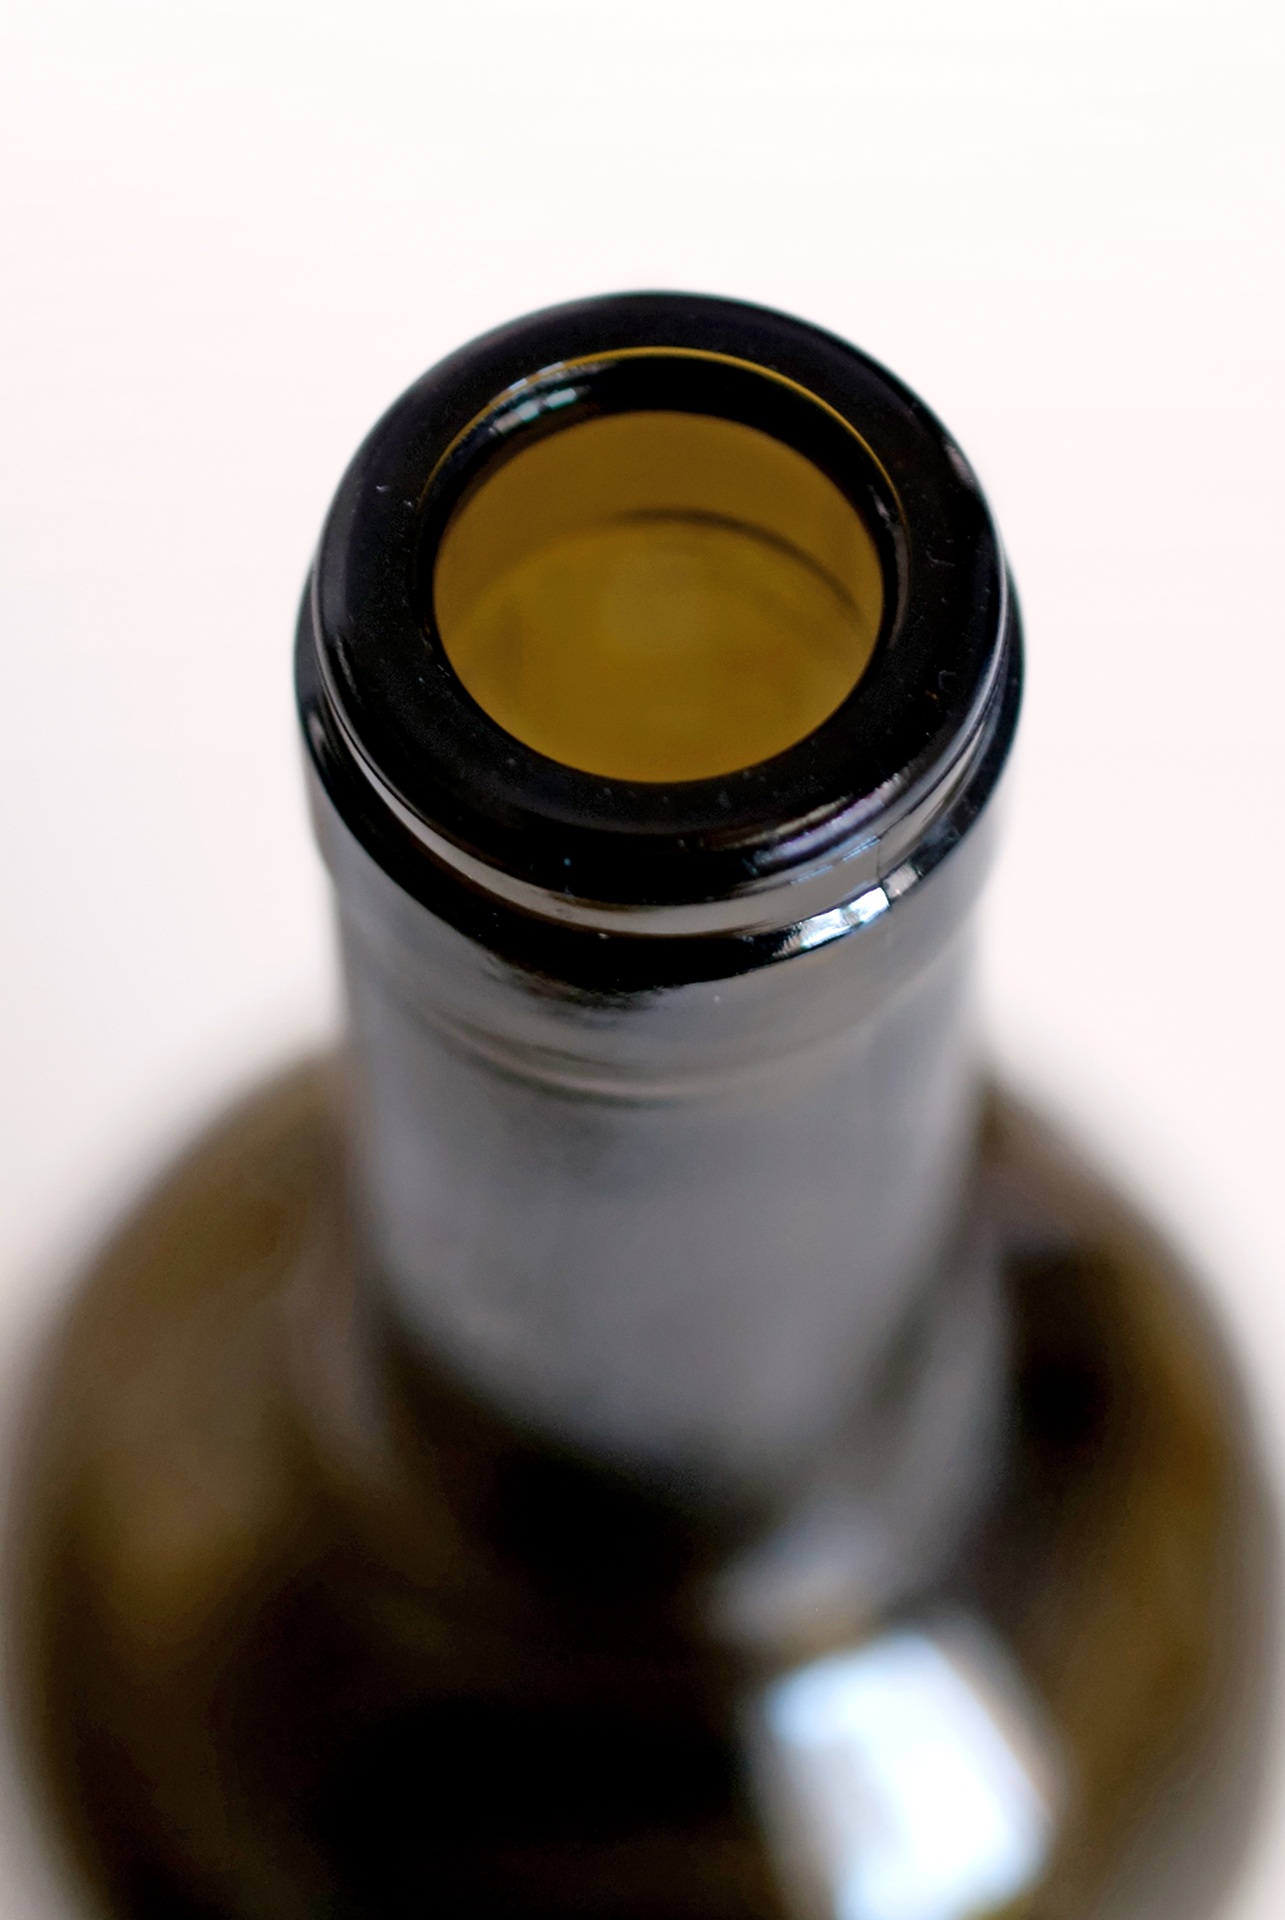
open, wine, drink, bottle, glass bottle, close up, product, detail, flavor, bottleneck, drinkware